TT1

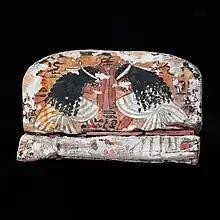
The foot of Iyneferti's mummy board depicting two of her daughters. The text between them reads: "She says: don't leave me!"

The most elaborate and best studied coffin sets are those of Sennedjem, Iyneferti, Khonsu and Isis. Sennedjem was buried in a wooden rectangular sarcophagus or outer coffin shaped like a shrine. This was mounted on sledge runners and fitted with four working wheels; the wheels and axles were not found in the tomb but the wheels are inferred to have been of solid wood in diameter based on the areas of lost paint on the runners. The background is entirely yellow, possibly in imitation of gold. The protective goddesses Serket and Neith, and Isis and Nephthys are depicted at the head and foot ends respectively. The sides have two registers of decoration, the lower of which depicts the usual funerary complement of the four sons of Horus, Anubis, and Thoth. Scenes in the upper register and lid are based on scenes from the "Book of the Dead". Sennedjem's coffined body was originally placed on a funerary bed decorated with snakes within the sarcophagus. However, at the time of discovery this sarcophagus had been disassembled to allow more space for further interments; the coffins of Khonsu were placed on the bed instead.